Upper Silesian offensive

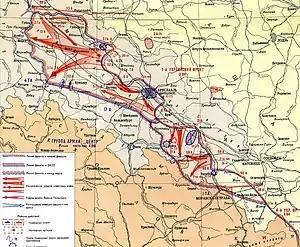
Russian map of the Silesian offensives

The Upper Silesian offensive was a strategically significant Soviet offensive on the Eastern Front of World War II in 1945. It was aimed at capturing the considerable industrial and natural resources located in Upper Silesia and involved forces of the 1st Ukrainian Front under Marshal Ivan Konev. Due to the importance of the region to the Germans, considerable forces were provided to Army Group Centre for its defence and the Germans were only slowly pushed back to the Czech border. Fighting for the region lasted from mid January right until the last day of the war in Europe on May 8, 1945.